Elisabeth Boehm

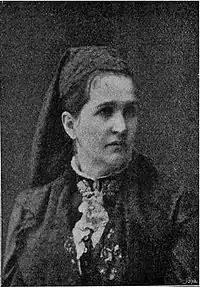
Elisabeth Boehm, 1901

Elisabeth Boehm or Böhm (née Endaurova, ; 1843–1914) was a Russian painter, a popular designer of postcards.